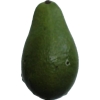
Label: green_avocado